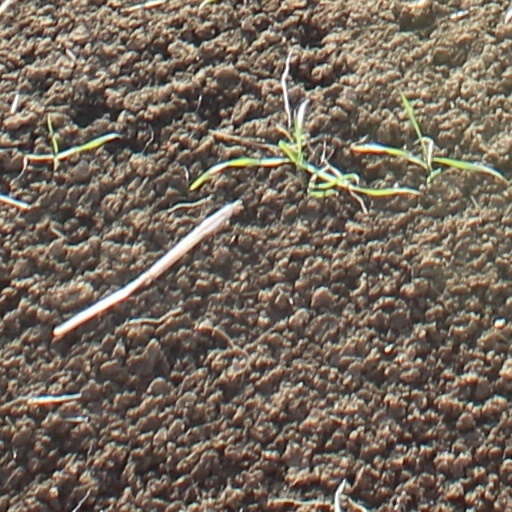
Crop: wheat